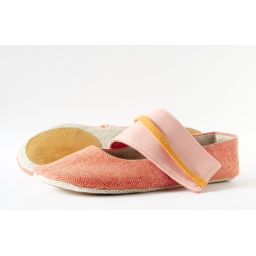
Made as a custom order, in salmon wool, pink and natural colour linen, with recycled leather non slip patches